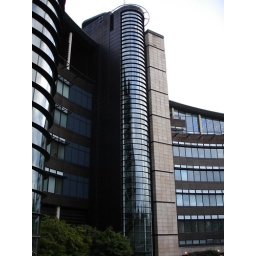
Scottish widows head office building in Edinburgh